Charlie Wilson's War: The Extraordinary Story of the Largest Covert Operation in History

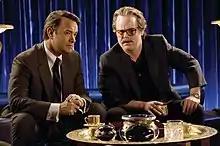
Charlie Wilson left played by Tom Hanks. Gust Avrokotos right played by Philip Seymour Hoffman.

The book was adapted into the 2007 film "Charlie Wilson's War", starring Tom Hanks as Representative Charlie Wilson. It also starred Julia Roberts and Philip Hoffman. The film was written by Aaron Sorkin and directed by Mike Nichols and grossed $119.5 million at the box office. Universal Pictures produced the movie with an estimated budget of 75 million, runtime total 102 minutes. The film was met with critical praise, although it was criticized for certain historical inaccuracies. The film was nominated for five Golden Globe Awards, but did not win a single category. Phillip Seymour Hoffman was nominated for an Academy Award for best supporting actor, but lost to Javier Bardem in "No Country For Old Men".